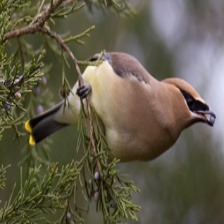
Species: CEDAR WAXWING
Scientific name: BOMBYCILLA CEDRORUM